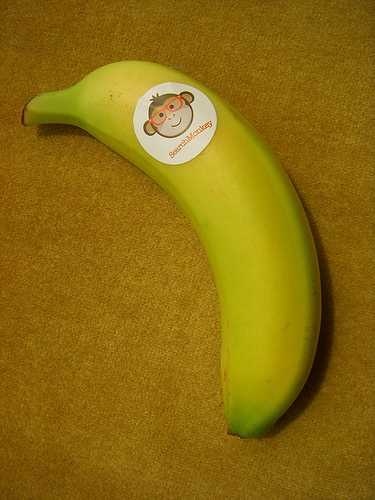
Label: Banana